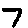
Label: 7